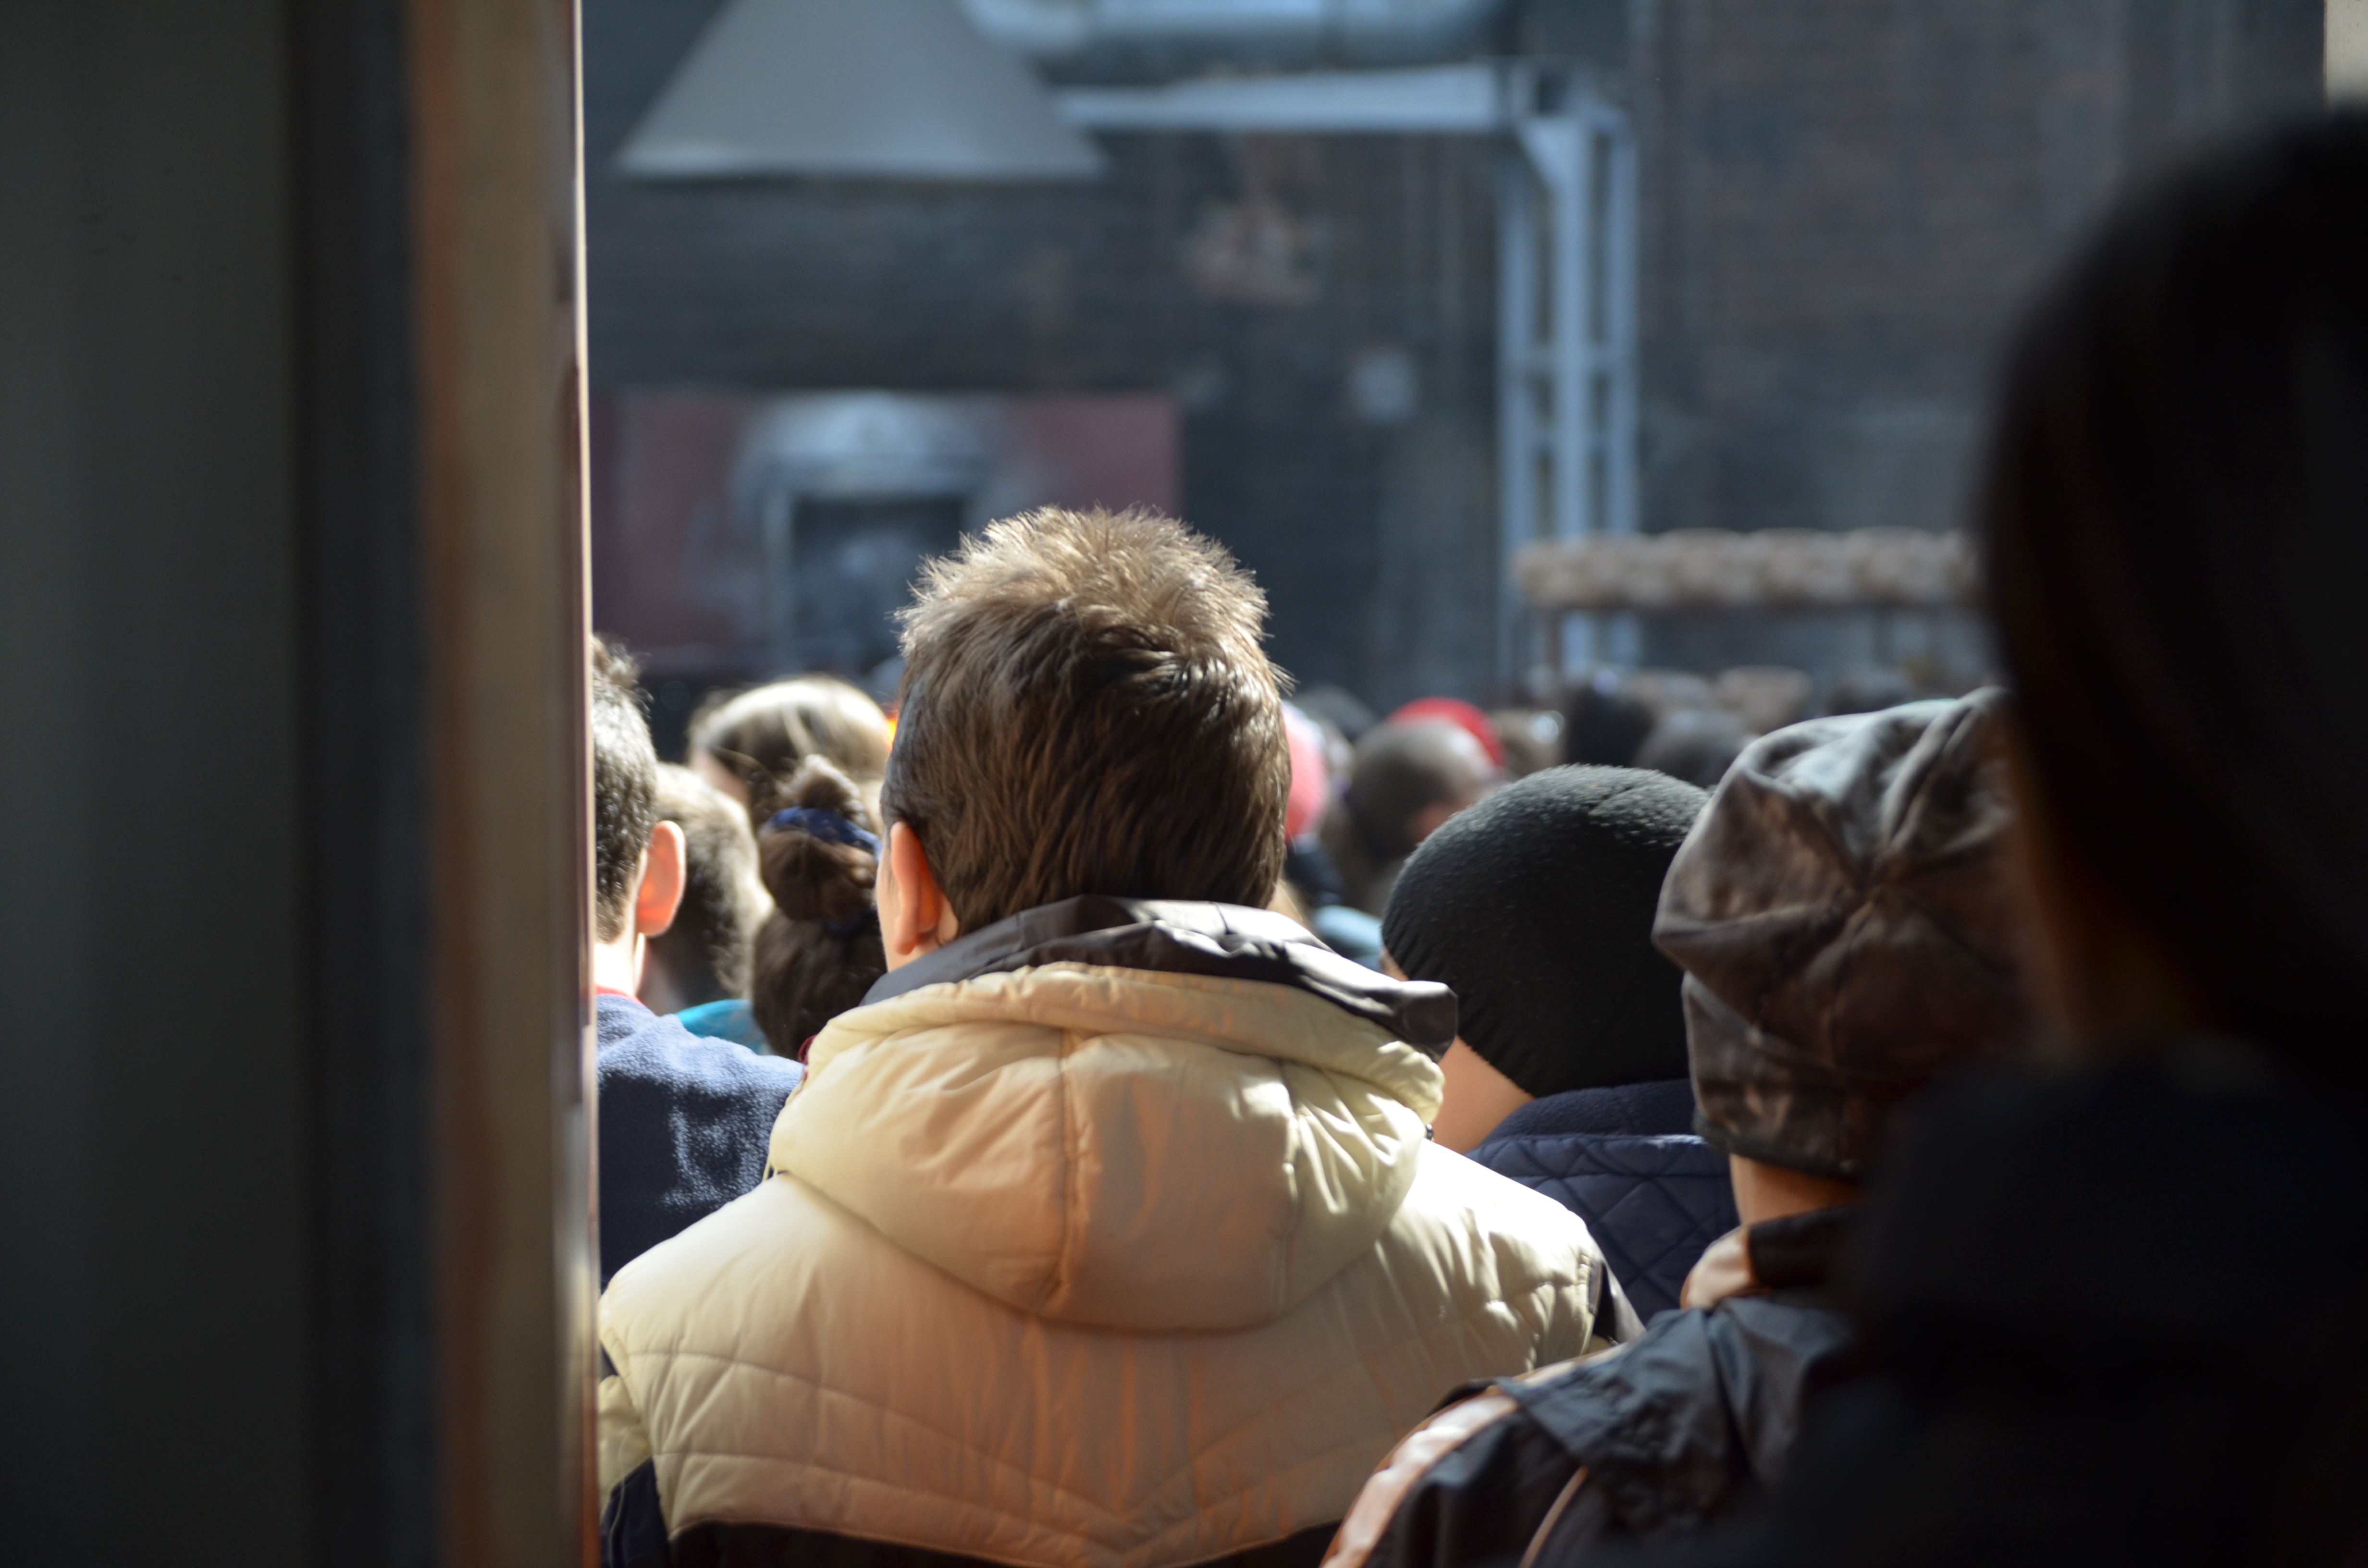
person, street, crowd, interaction